Love 911

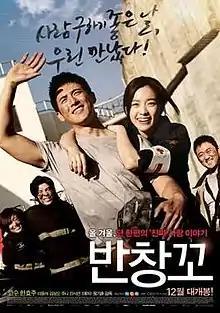
Promotional poster for "Love 911"

Love 911 is a 2012 South Korean romantic comedy drama film starring Go Soo and Han Hyo-joo about an unlikely romance between a dedicated firefighter with a painful past and a cold-hearted doctor who is solely focused on her career. It was released in theaters on December 19, 2012.